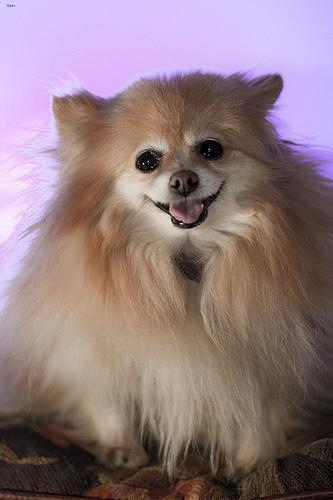
pomeranian